Shrewsbury

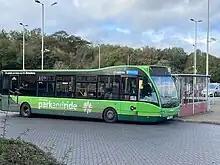
An Arriva park & ride bus at the Oxon site in November 2023

Known as the father of English ballet, as well as the originator of pantomime, John Weaver, developed his art in Shrewsbury. A second generation dancing master in the town, he also wrote on the philosophy, theology, statecraft and biology embedded in his era's understating of dance, which he located in a wider understanding of his culture as representing a component of Ptolemaic harmony and an earnest part of the statecraft of his time.